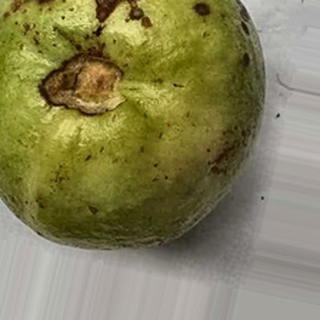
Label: guava_anthracnose